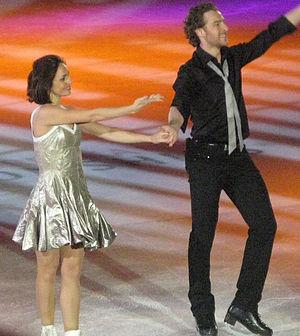
Nathalie Péchalat et Fabian Bourzat au gala des Championnats du monde de patinage artistique 2012 à Nice.
Fabian Bourzat, est un patineur artistique français de danse sur glace. Avec sa partenaire Nathalie Péchalat, ils sont double médaillés de bronze aux championnats du monde, doubles champions d'Europe et quintuples champions de France
Les Championnats du monde de patinage artistique 2012 ont eu lieu du 26 mars au 1ᵉʳ avril 2012 à Nice en France. C'est la seconde fois que la ville française organise les mondiaux de patinage après l'édition de 2000. La compétition s'est déroulée au palais des expositions Acropolis où une patinoire a été spécialement aménagée.